Hubert van Eyck

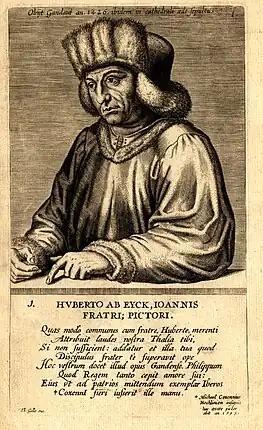
Woodcut portrait of van Eyck, by Edme de Boulonois, mid-16th century.

Hubert van Eyck (– 18 September 1426) was an Early Netherlandish painter and older brother of Jan van Eyck, as well as Lambert and Margareta, also painters. The absence of any single work that he can clearly be said to have completed continues to make an assessment of his achievement highly uncertain, although for centuries he had the reputation of being an outstanding founding artist of Early Netherlandish painting.